Circe chess

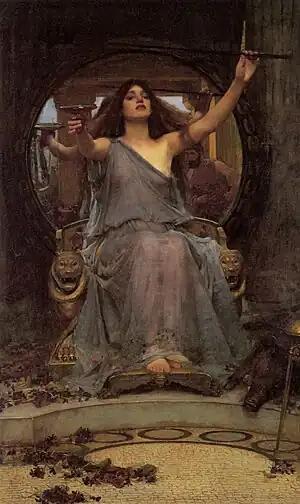
Circe, the namesake of Circe chess

Circe chess (or just Circe) is a chess variant in which captured pieces return to their starting positions as soon as they are captured. The game was invented by French composer Pierre Monréal in 1967 and the rules of Circe chess were first detailed by Monréal and Jean-Pierre Boyer in an article in "Problème", 1968. It is named for the enchantress Circe, who in the "Odyssey" instructs Odysseus on how to enter the Underworld and return, just as pieces in Circe chess can return after being killed.